Muir of Ord railway station

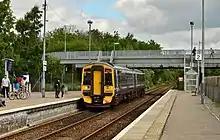
A First ScotRail service approaching Muir of Ord with a service bound for

Muir of Ord railway station was once the junction of a branch railway to . The station building and platform canopy were erected in 1894, 32 years after the station itself opened. Passenger services on the branch ceased on 1 October 1951, but the branch remained open for freight until 13 June 1960. Muir of Ord station was closed on 13 June 1960 but reopened in 1976, on 4 October.